B of the Bang

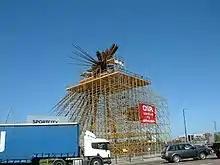
"B of the Bang" under construction.

The sculpture was constructed in Sheffield by Thomas Heatherwick Studio, Packman Lucas, Flint and Neill and Westbury Structures. It was approved at the start of 2003, with the central core arriving in Manchester on 13 June 2004. This was the largest load that could be transferred via road from the factory, and required a police escort. This central core was lifted into place in August 2004, after which the 180 spikes could begin being attached. Early estimates had given an optimistic completion date of July 2003, which contributed to the sculpture gaining the nickname "G of the Bang".